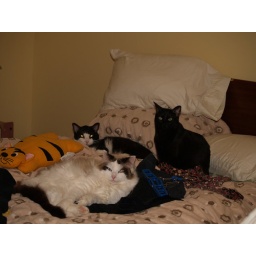
Looking like cat food wouldn't melt in their mouths. Taken after an evening of kitty shenanigans/hooliganism.